Pombia Safari Park

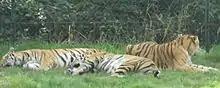
Siberian tigers in their habitat

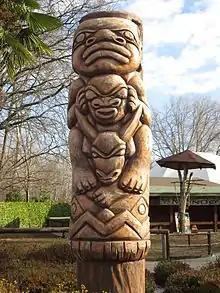
African totem along the park

In September 2004, after three months of gestation, a pair of white lions, called Flash and Moon, imported to the Safari Park by a German park, gave birth to their first litter. During the birth process, however, there were some complications that required pharmacological intervention, and starting from the second day, the cubs were subtracted from the mother due to a shortage of milk, and despite the use of incubators and bottle feeding, the cubs contracted a virus that took their lives in less than a month.